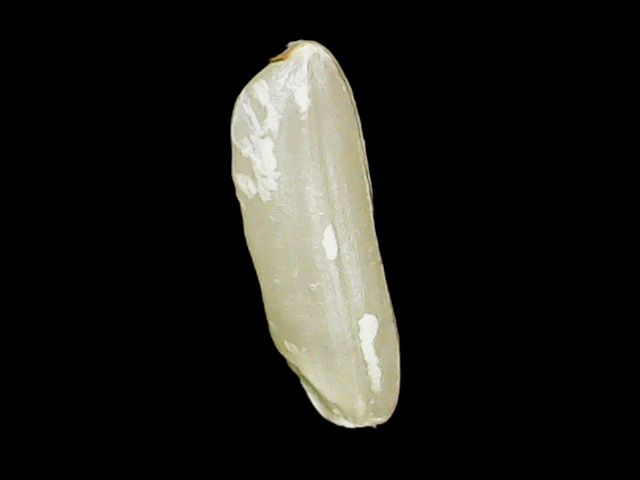
Rice variety: Binadhan14